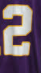
Number: 2